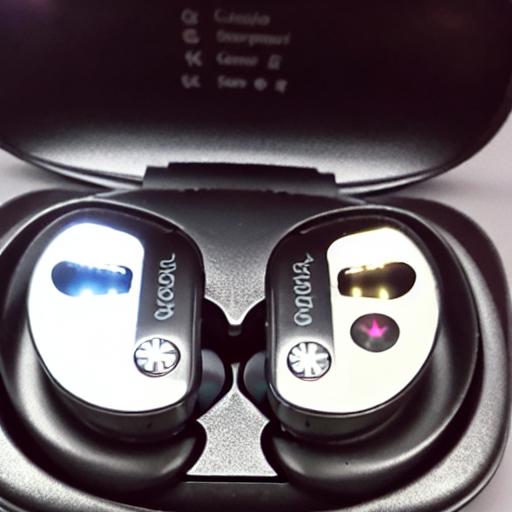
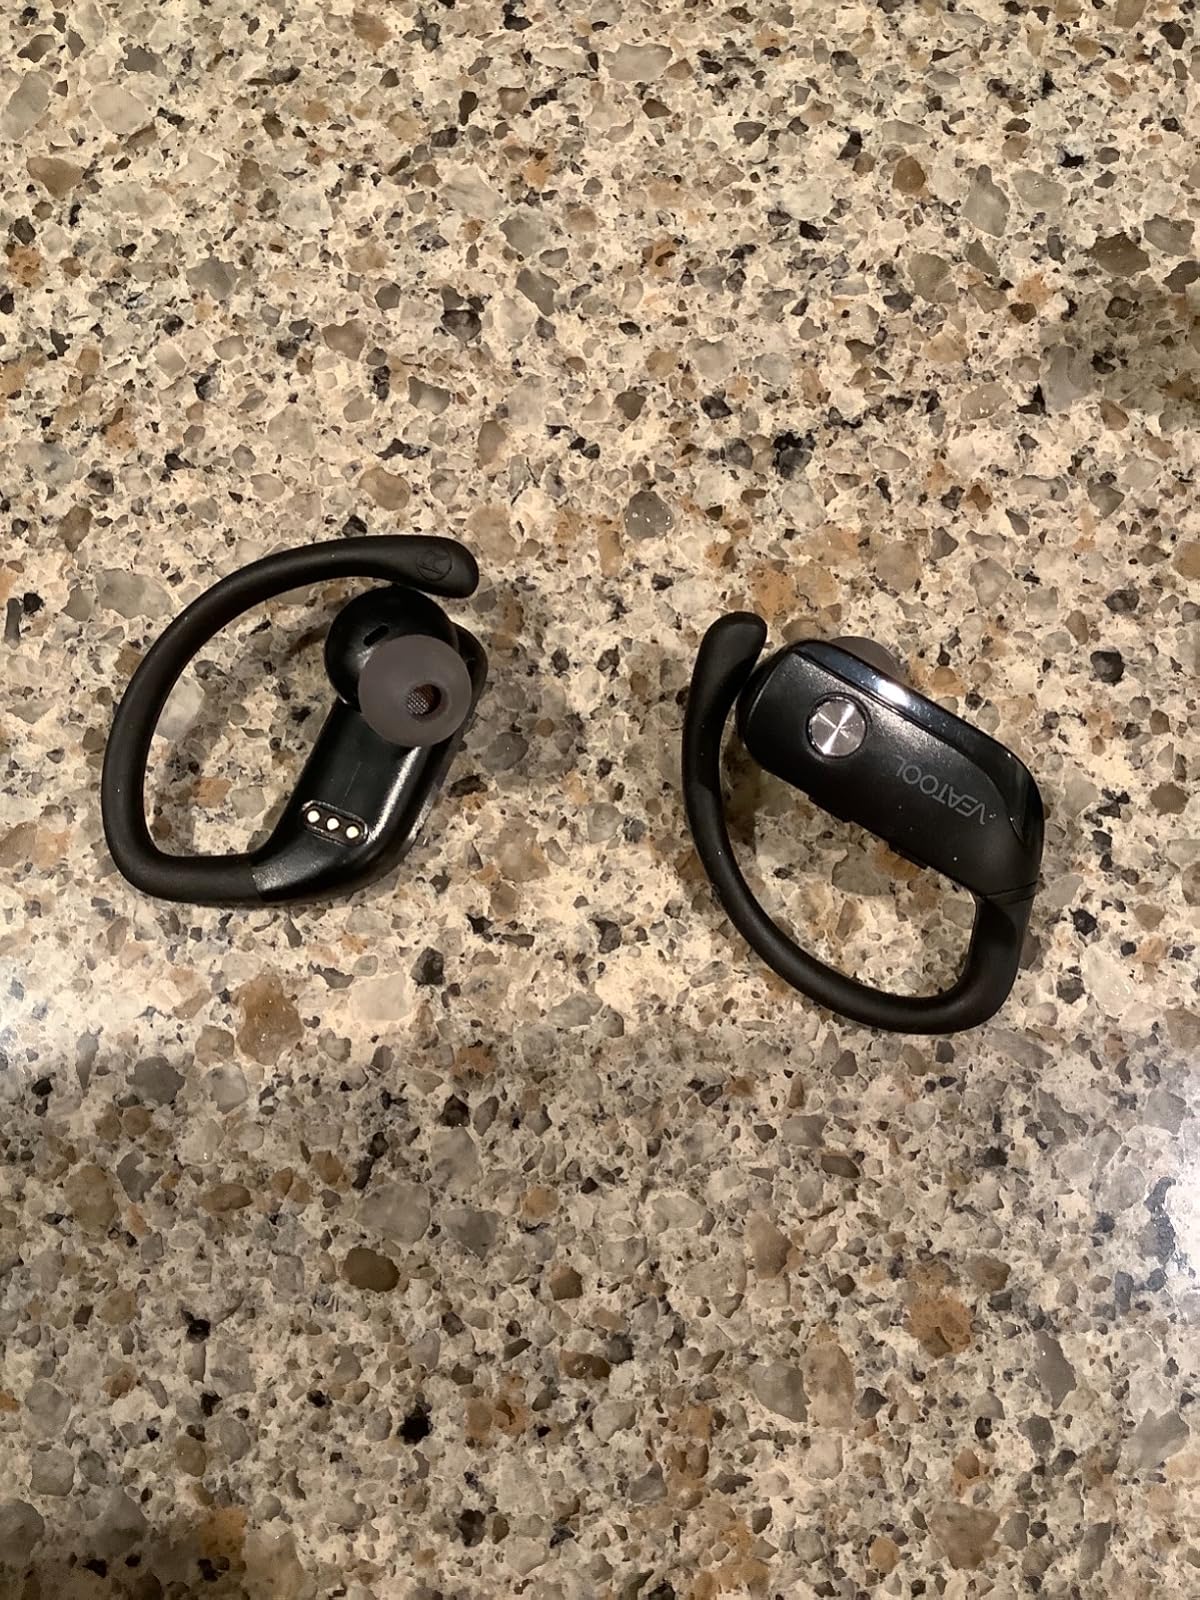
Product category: earbuds
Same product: no